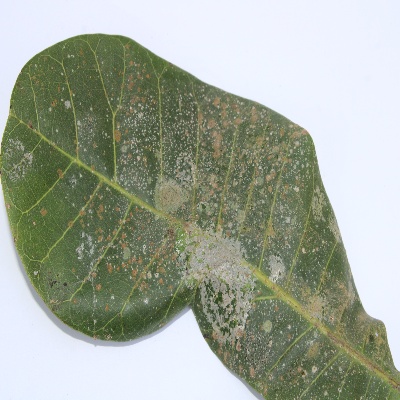
Crop: Cashew
Condition: red rust